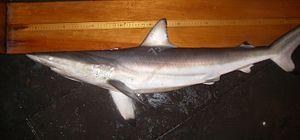
Le Requin tisserand est une espèce de requins de la famille des Carcharhinidae. Cette espèce se rencontre dans les eaux tropicales et chaudes à travers le monde, à l'exception de l'est de l'océan Pacifique. On le trouve près des côtes et au large à des profondeurs pouvant atteindre 100 m, même s'il préfère les eaux peu profondes. Le Requin tisserand ressemble au Requin bordé quoiqu'il soit de plus grande taille : il a lui aussi un corps fuselé, un long museau et des marques noires sur les nageoires. Cette espèce peut être distinguée du Requin bordé par sa première nageoire dorsale, qui a une forme différente et est placée plus en arrière, ainsi que par l'extrémité noire de sa nageoire anale. Il atteint une longueur de 3 m.